Bombardment of Algiers (1683)

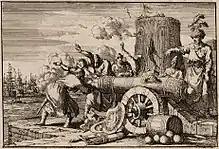
Dutch engraving showing the death of Consul le Vacher, 1698

Despite the fierce resistance of the Algerians, the city was engulfed by an enormous fire which consumed palaces, mosques, and many other buildings across the city; the wounded could not find any refuge; and ammunition ran low. Algiers would have been reduced to ruins had not Duquesne himself run out of missiles. The bombardment ended on 29 July.